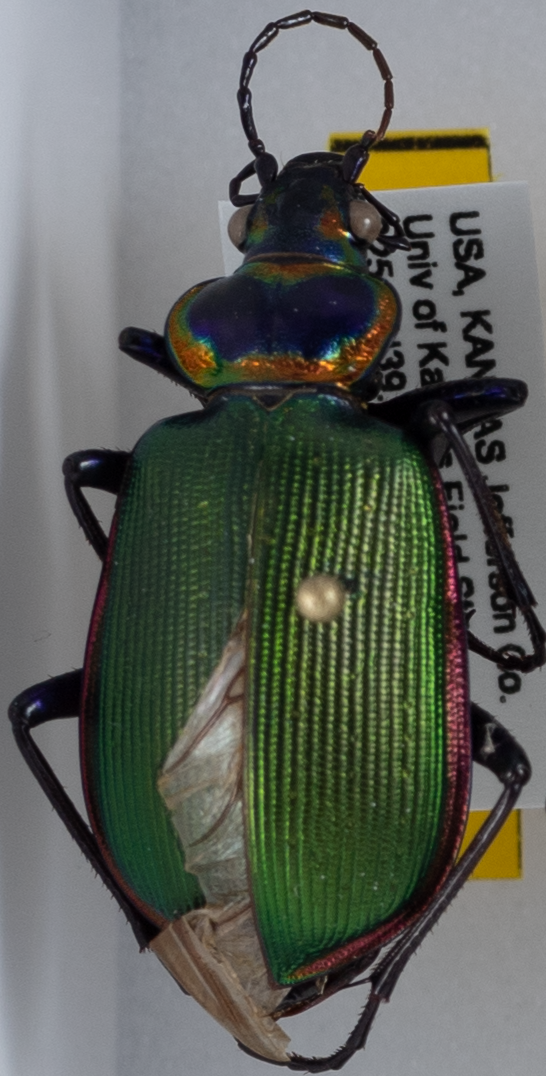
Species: Calosoma scrutator
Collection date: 2019-07-23
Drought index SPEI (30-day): -0.628
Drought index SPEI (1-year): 1.45
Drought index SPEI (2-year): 0.71